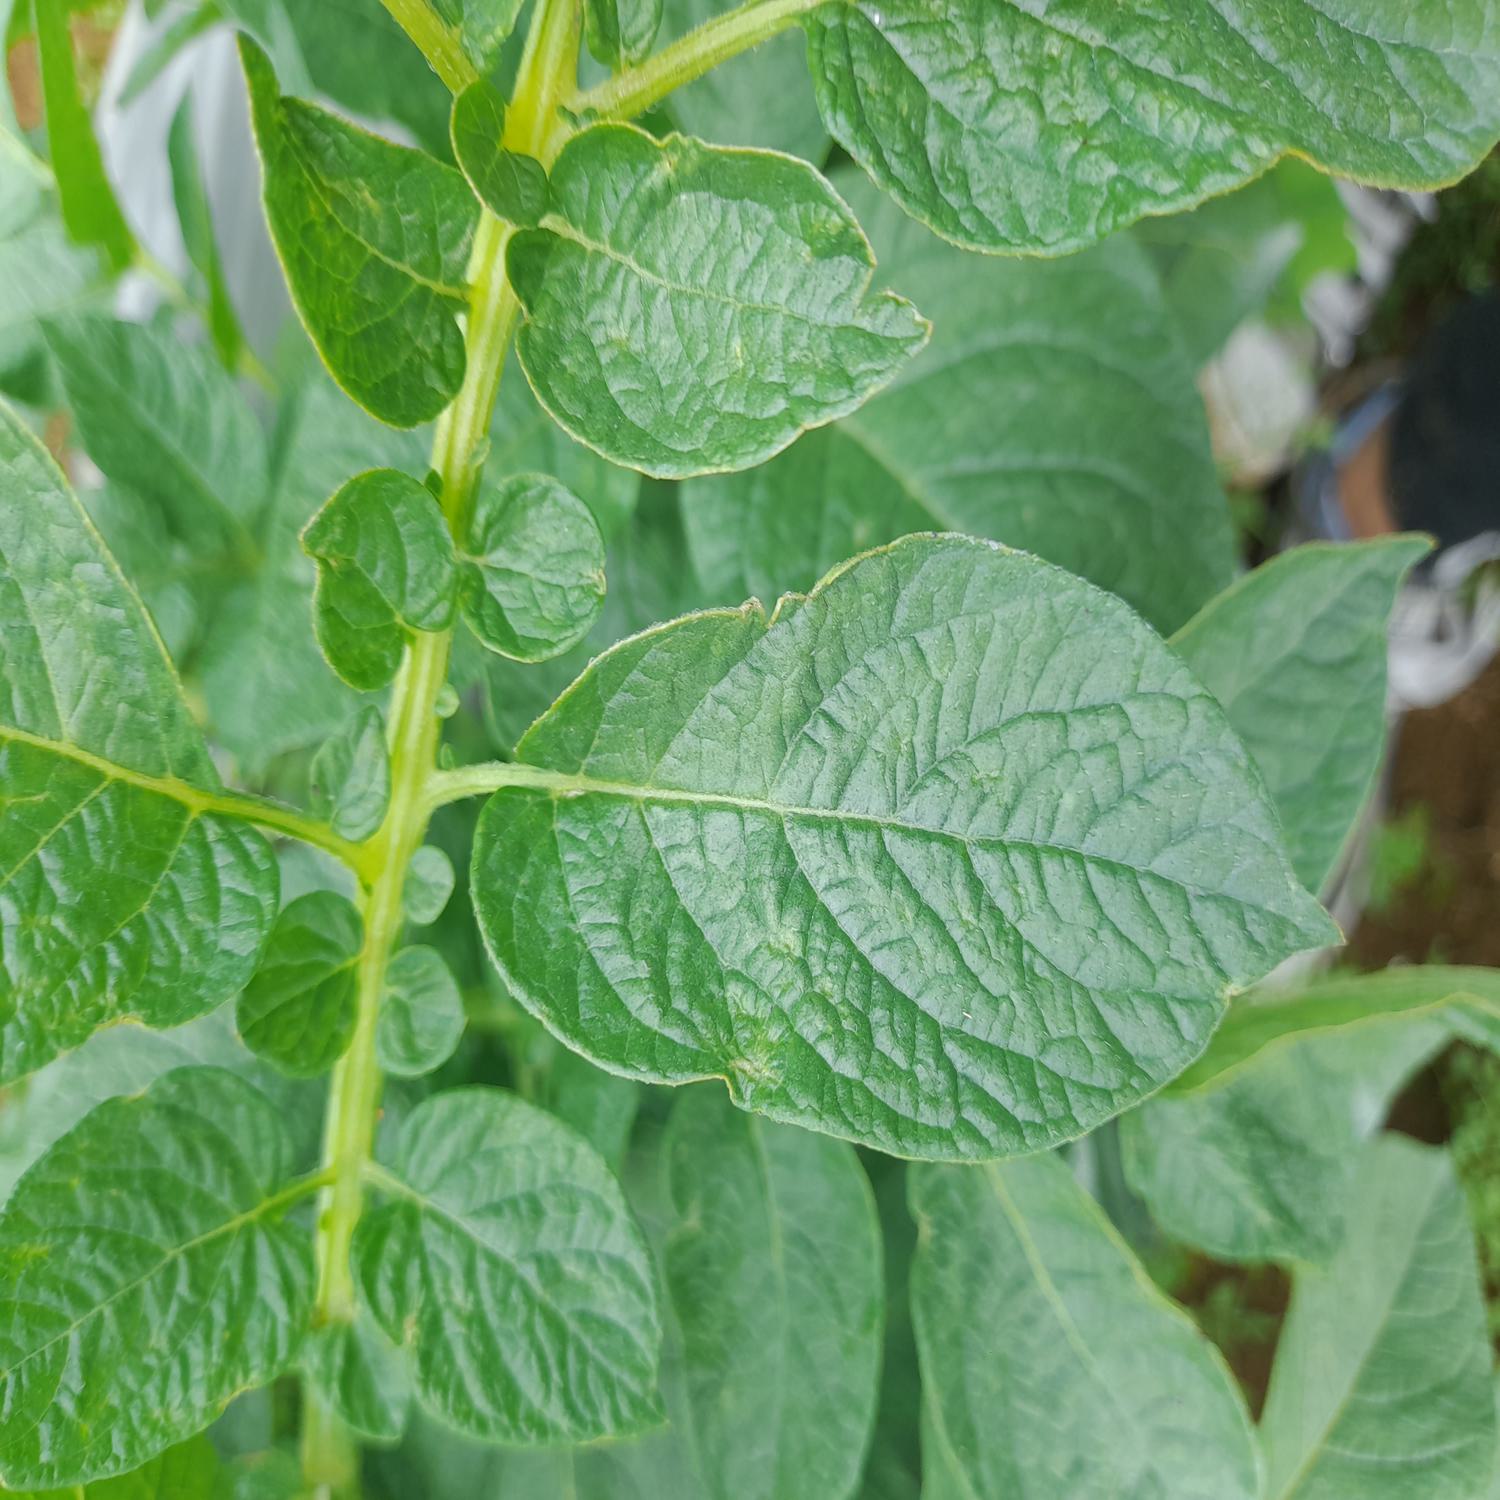
Label: Virus